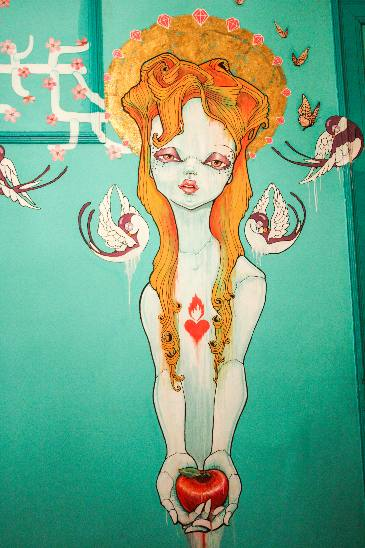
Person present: No